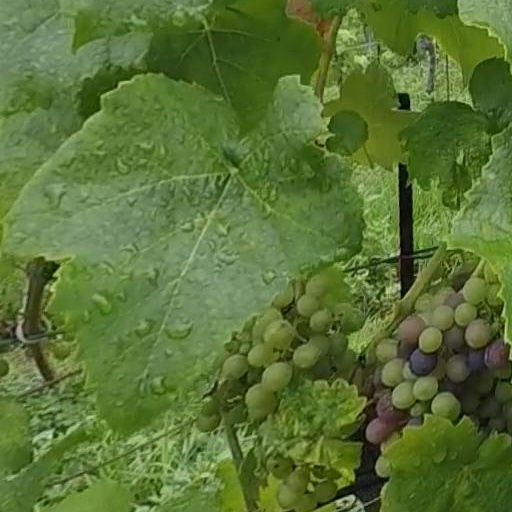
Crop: grape